Triumph Speed Triple

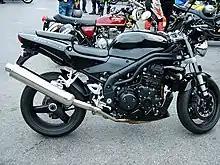
Triumph 955 Speed Triple

In 2000 and 2001, the Speed Triple did not change much beyond appearance; the engine control unit was updated to the Sagem MC2000. The 1997–99 bikes had a ground block known to fail, so the 2000 and 2001 bikes received an improved wiring harness. Both the Speed Triple and the Daytona were referred to as 955i bikes, which ended some confusion from the earlier T500 series designations. Other notable differences were silver wheels instead of black ones, and the Speed Triple logo on the rear quarter panel was in print rather than cursive.